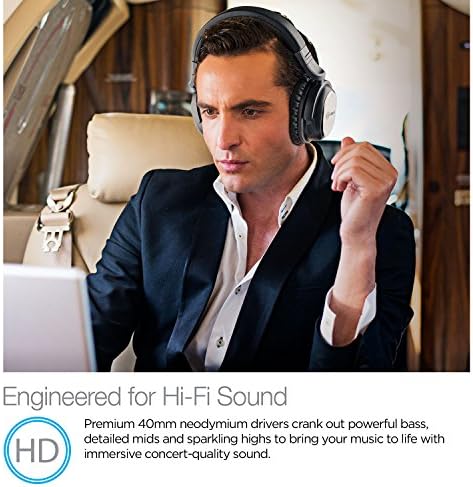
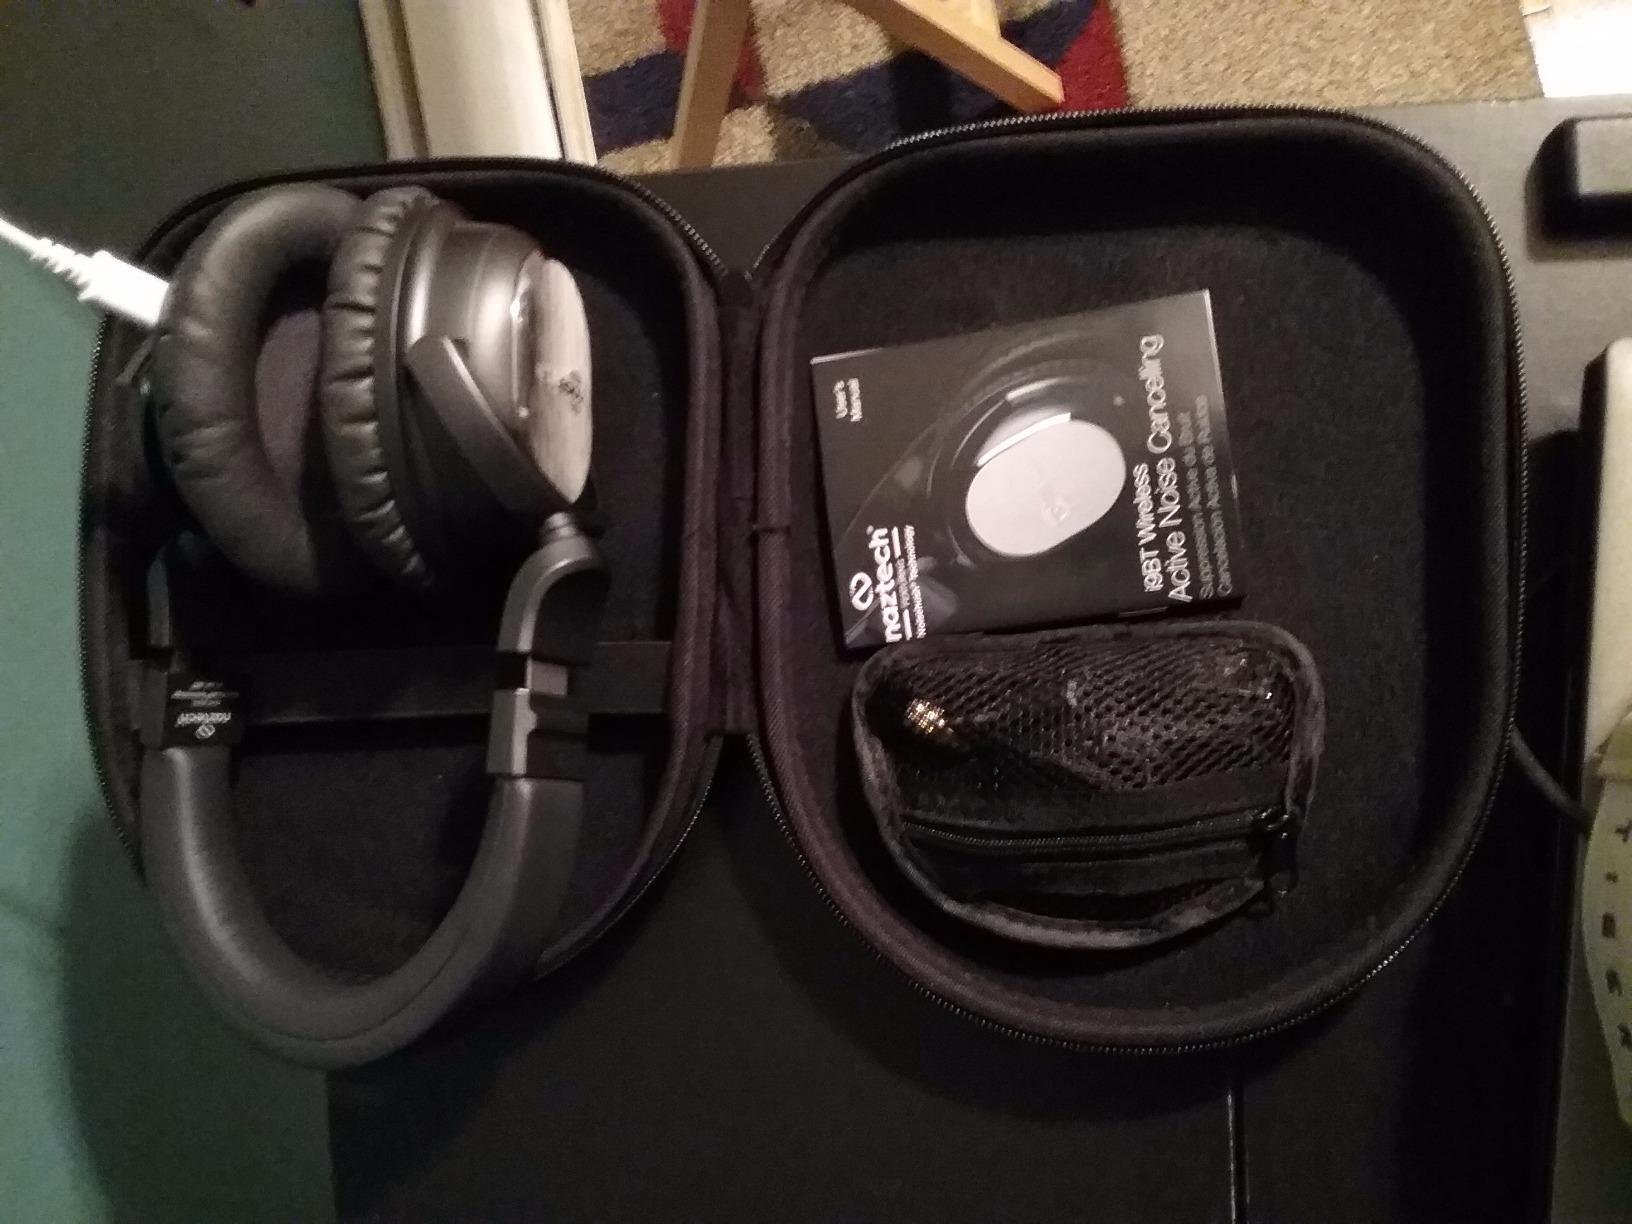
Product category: headphones
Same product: yes